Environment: real
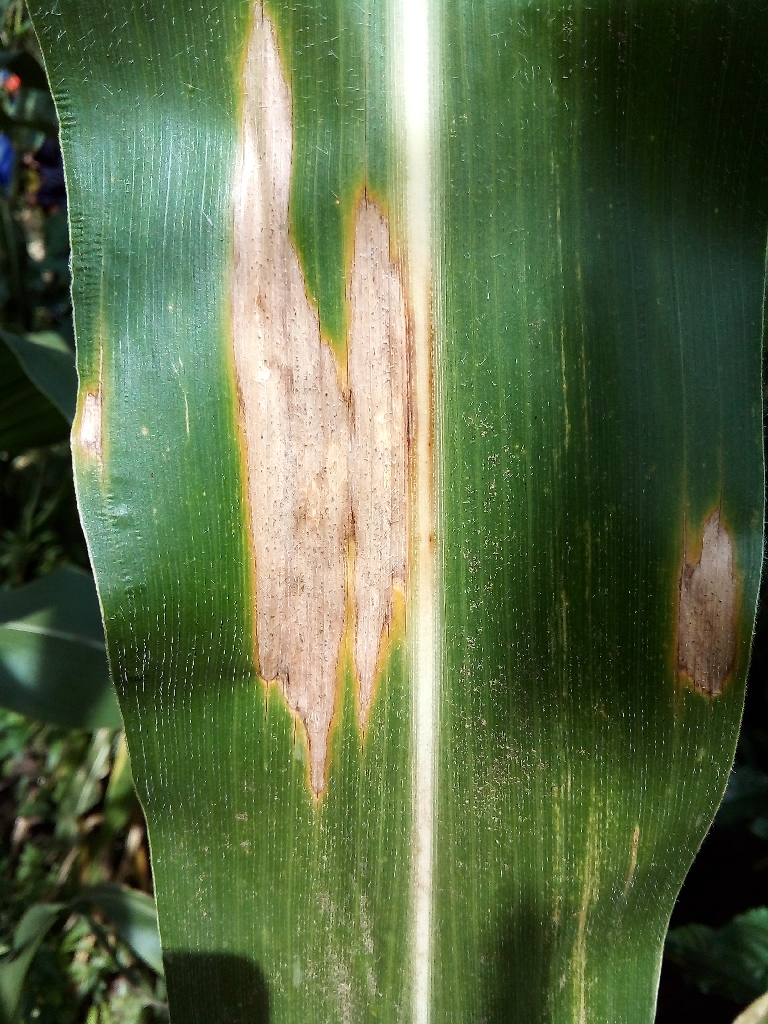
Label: northern_corn_leaf_blight